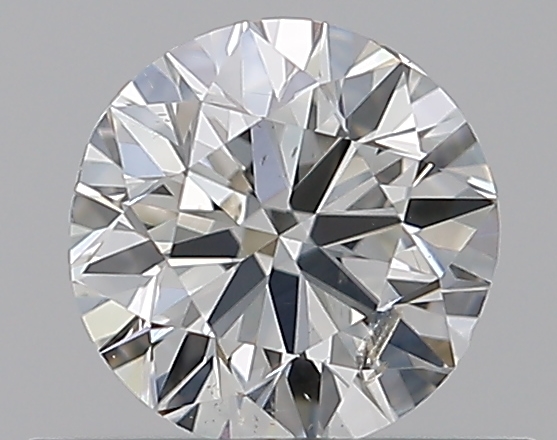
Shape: round
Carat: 0.5
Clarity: SI2
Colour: H
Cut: VG
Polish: VG
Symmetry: GD
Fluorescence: N
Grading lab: GIA
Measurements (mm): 4.93 x 5 x 3.17